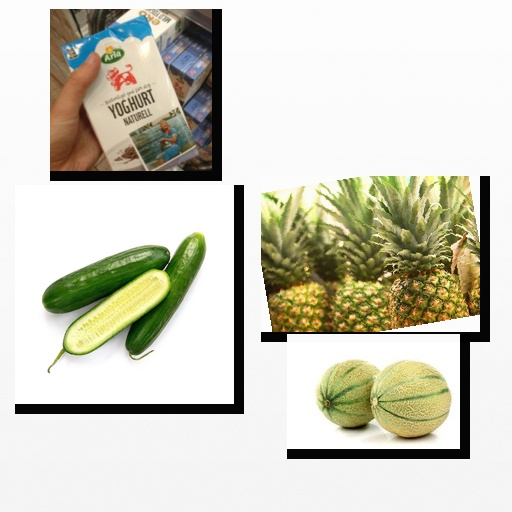
Food items: yoghurt, pineapple, cucumber, cantaloupe